Session of Christ

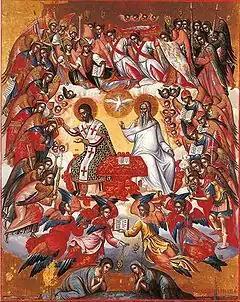
Michael Damaskinos Icon of the "Holy Liturgy", from the 16th-century Cretan school, showing Western stylistic influence

In the Bible, to be at the right side "is to be identified as being in the special place of honor," and thus "the full participation of the risen Christ in God's honor and glory is emphasized by his being at God's right hand."